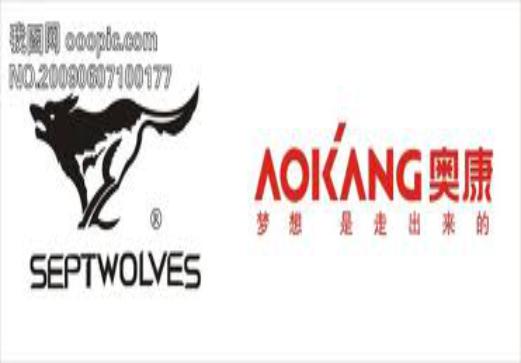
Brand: AOKANG
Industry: Clothes